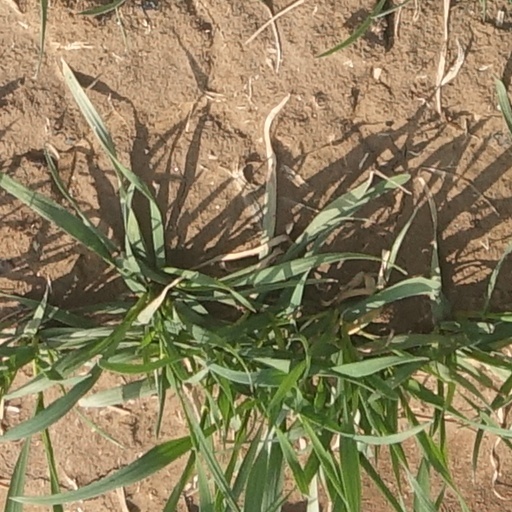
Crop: wheat